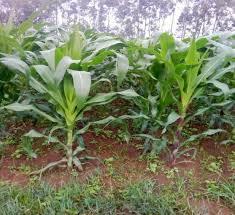
Mahindi iliyo ya kijani bado kupaliliwa, kuna miti iliyo kando yake  kuashiria ya kwamba,inaweza kulimiwa kwa kuwa magugu yameanza kutokelezea hadi nyasi inaonekana kando kando.